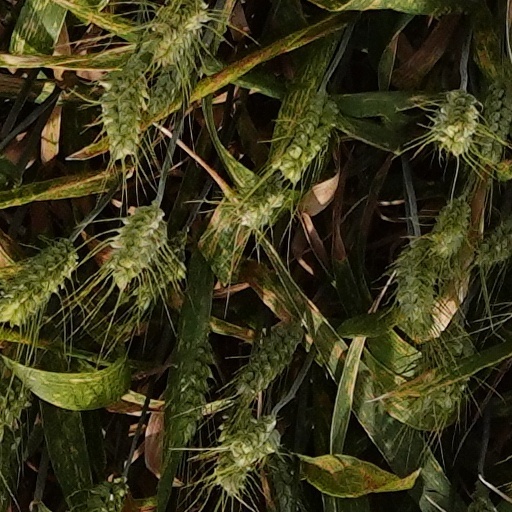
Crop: wheat